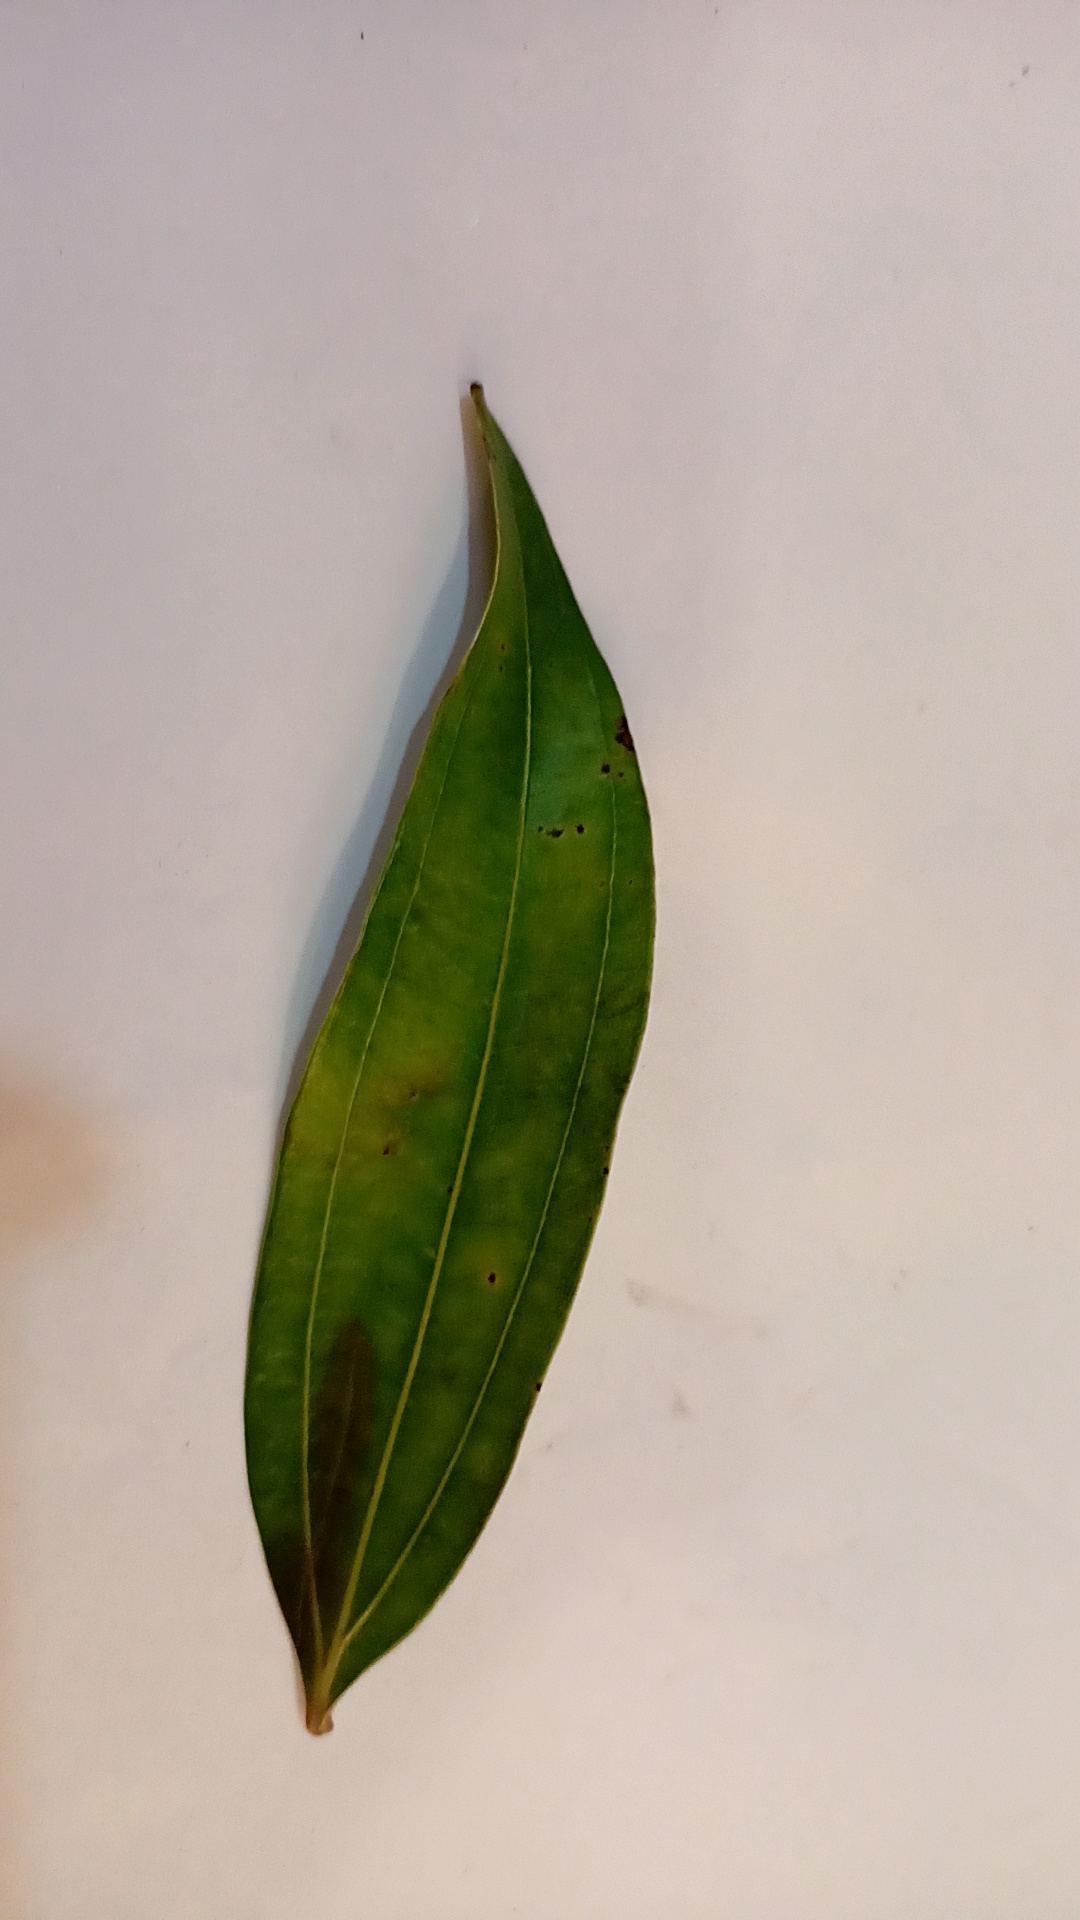
Label: Disease